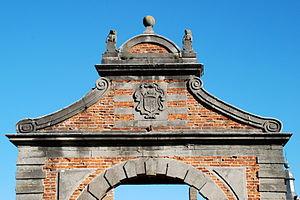
Belgique - Brabant wallon - Château de Rixensart
Le château de Rixensart est un château habité par les Princes de Merode et situé à Rixensart dans la province belge du Brabant wallon.